Rüthen

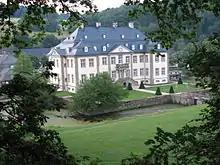
Schloss Körtlinghausen near Rüthen

The city of Rüthen was first mentioned in a document of the Kloster Grafschaft (abbey earldom) in 1072. The area around Rüthen already belonged to the Erzbistum Köln (archbishopric Cologne) in the High Middle Ages. On 29 September 1200 Rüthen was given town law by the sovereign, the archbishop of Cologne Adolf I. von Altena. Starting in 1375 Rüthen belonged to the Hanse, an economic alliance of trading cities and their guilds that dominated trade along the coast of Northern Europe in the later Middle Ages. The merchants of the city had far reaching business connections and because of that were able to ensure wealth. In the following centuries, however, the importance of Rüthen decreased massively.